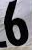
Number: 6